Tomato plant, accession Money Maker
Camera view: vertical (180 deg); turntable rotation: 30 degrees
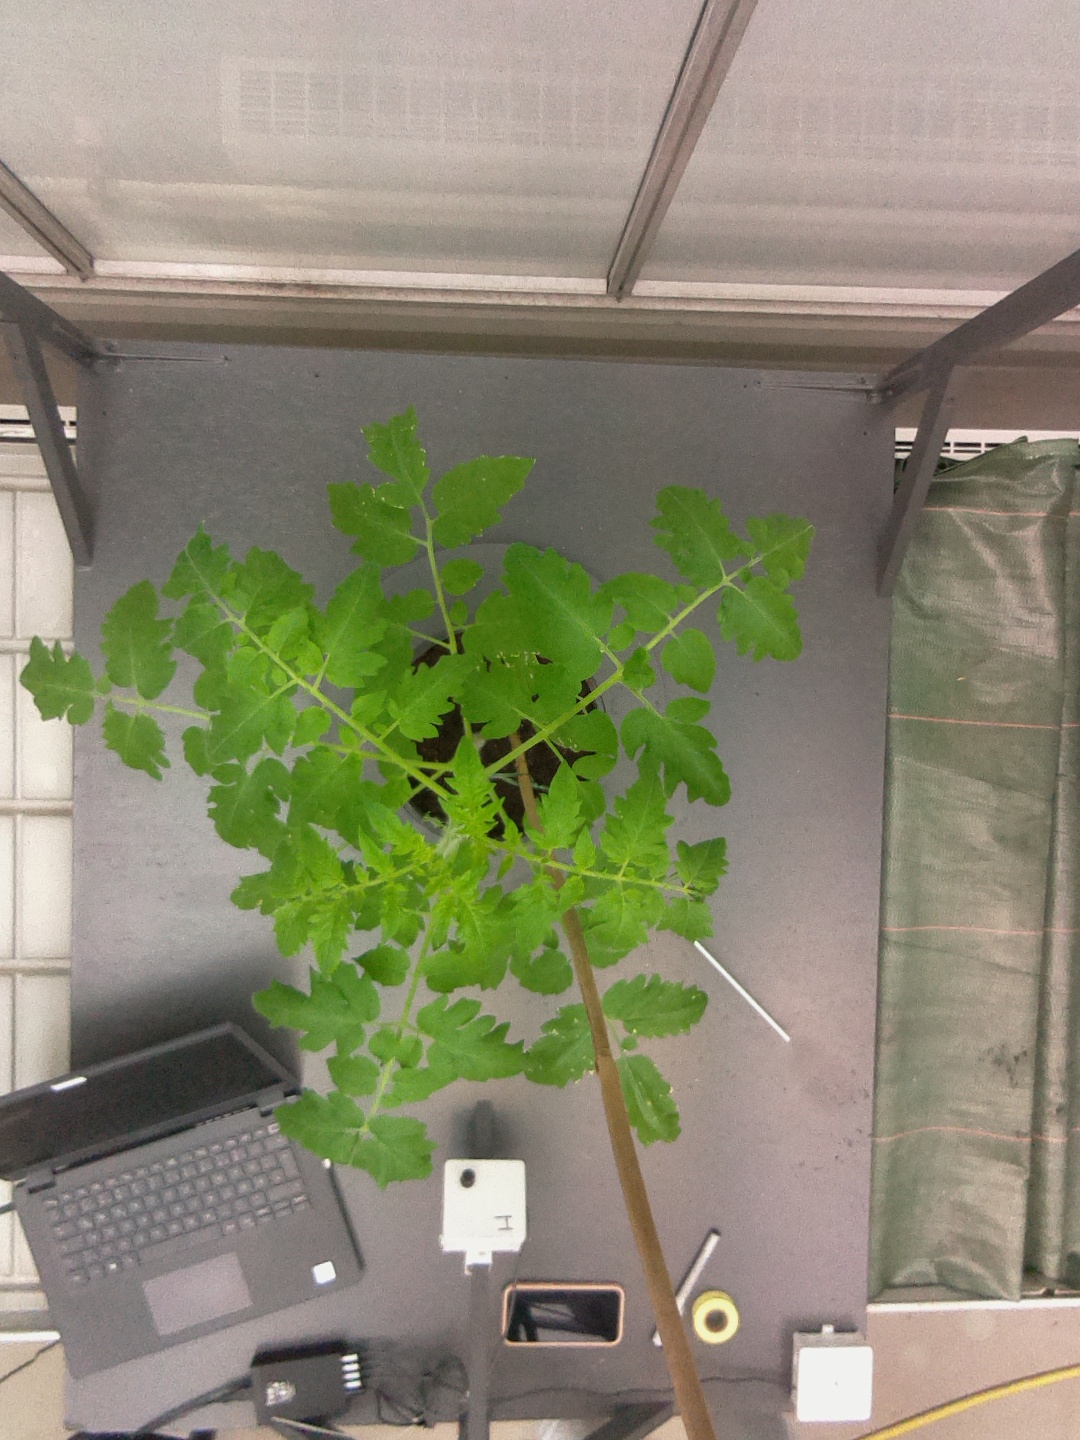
BBCH growth stage 51: First inflorence visible, visible closed flower bud